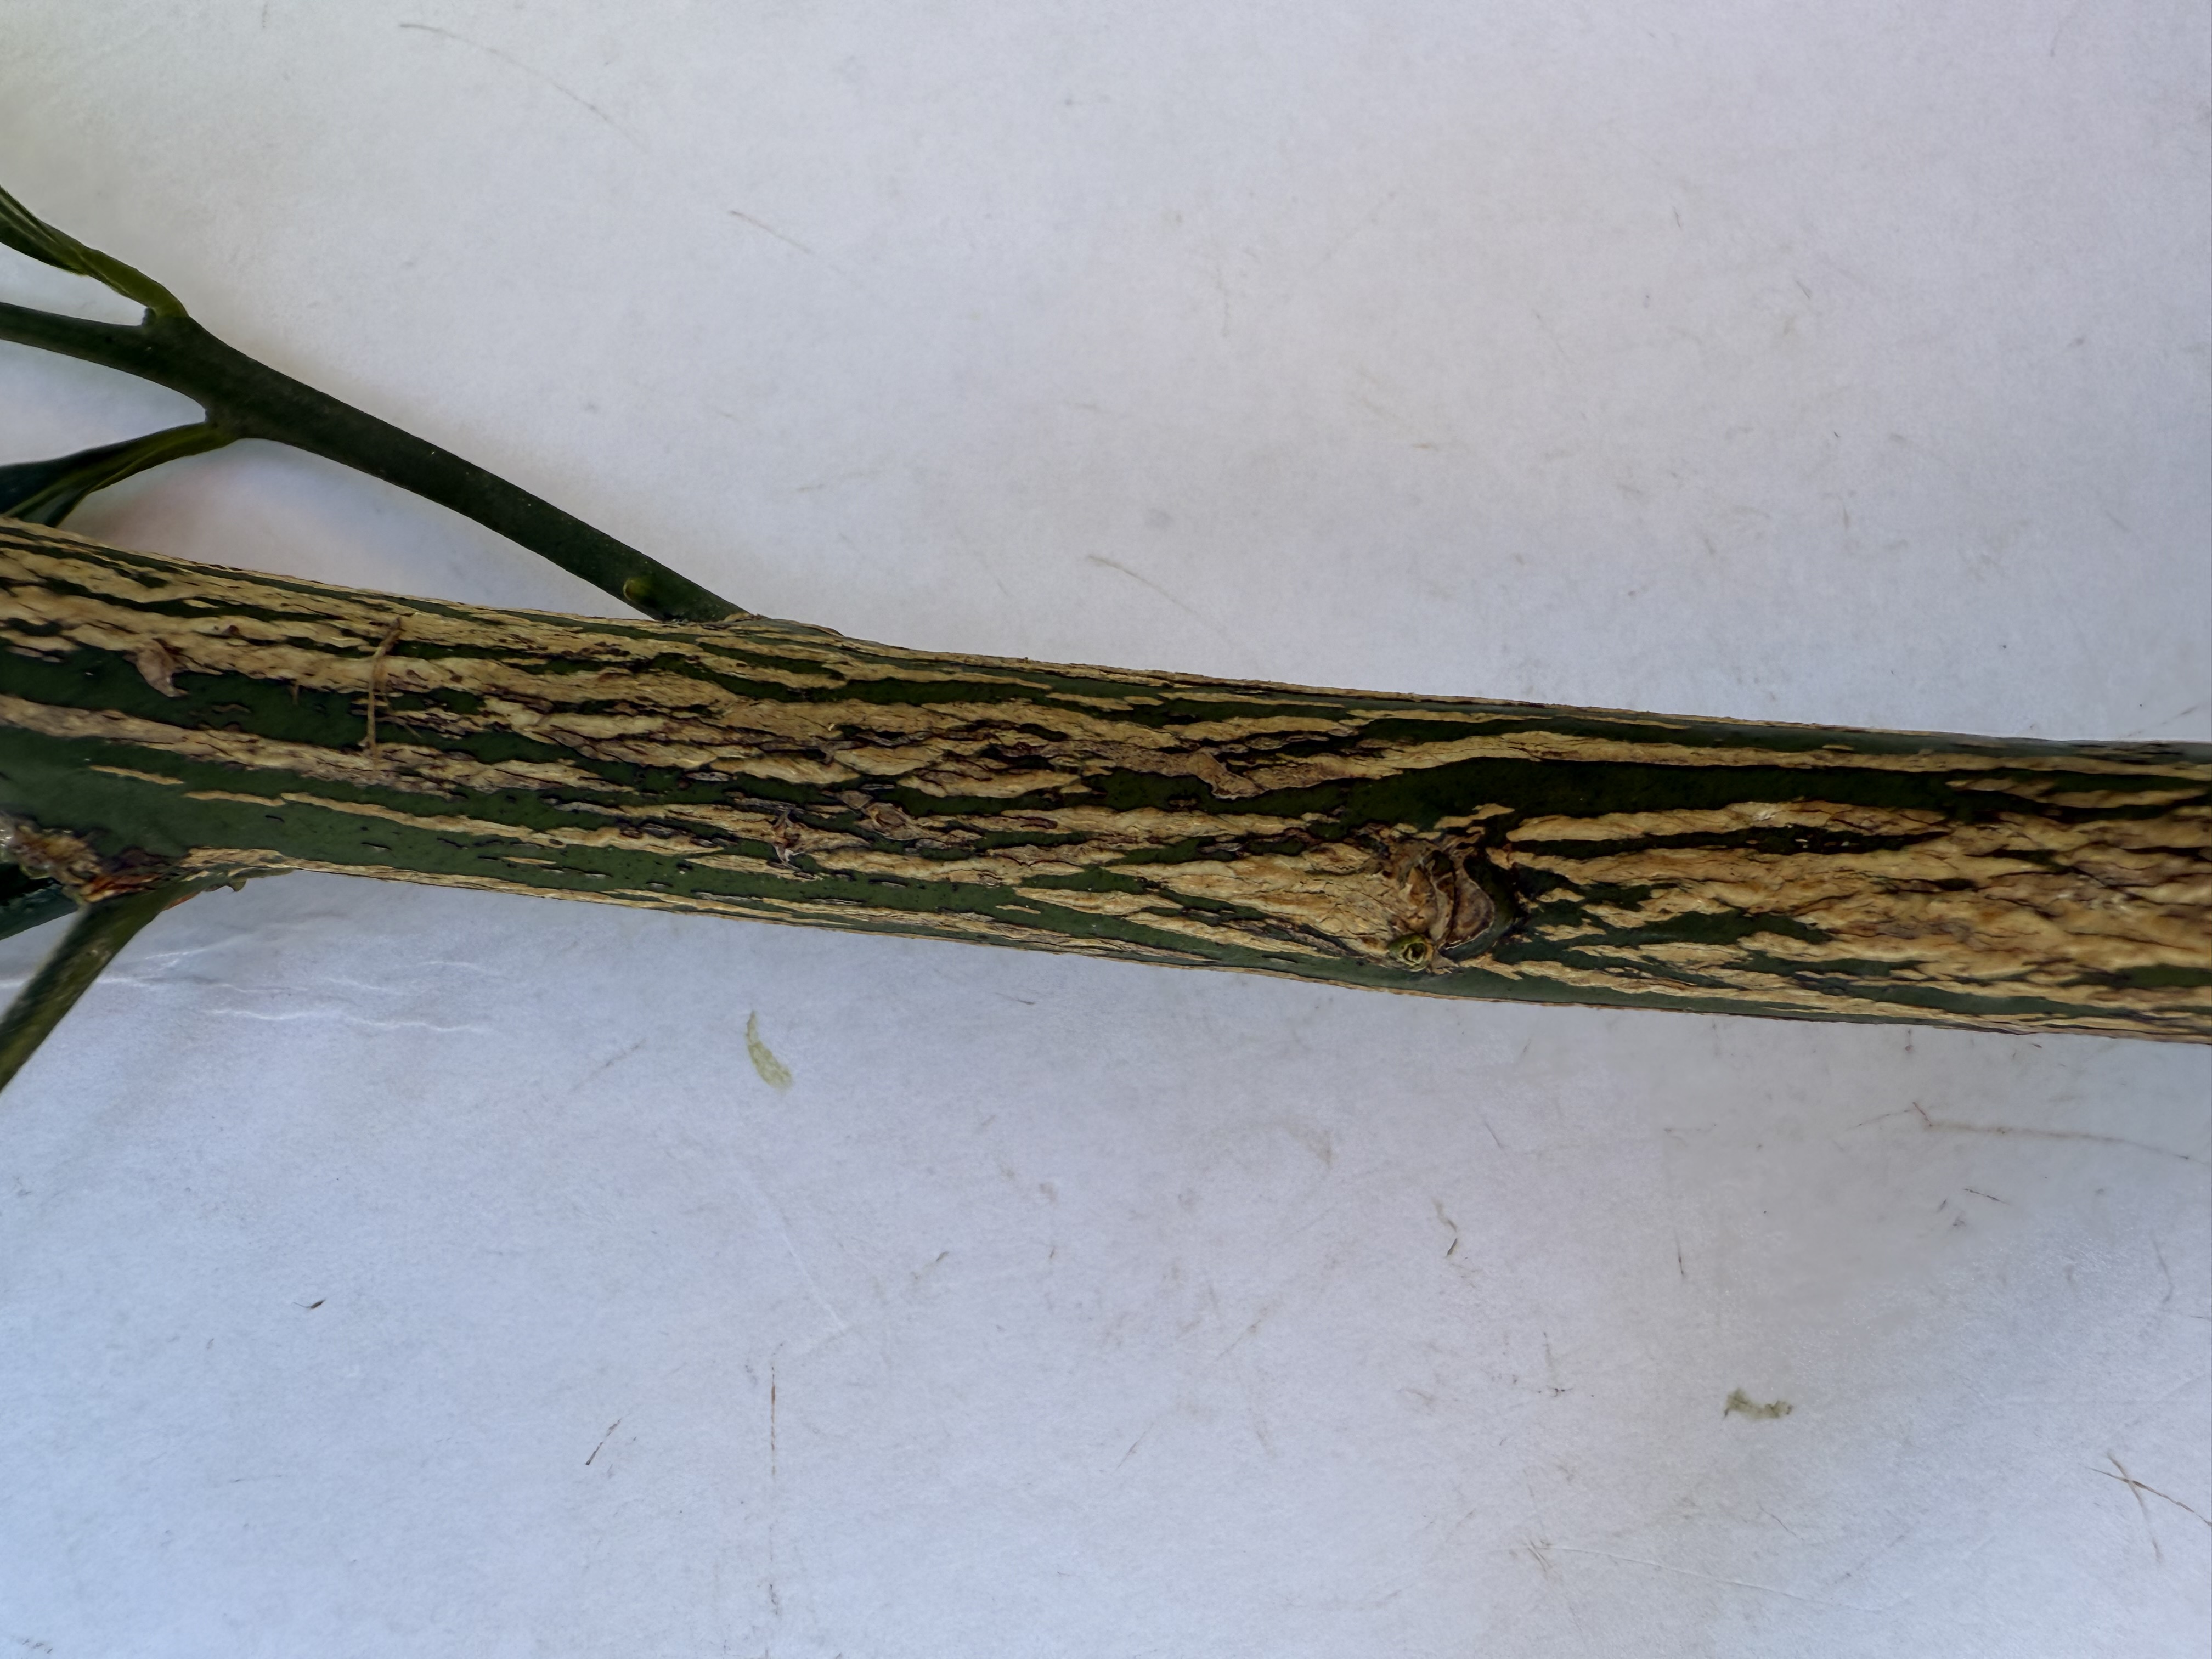
Variety: Orange